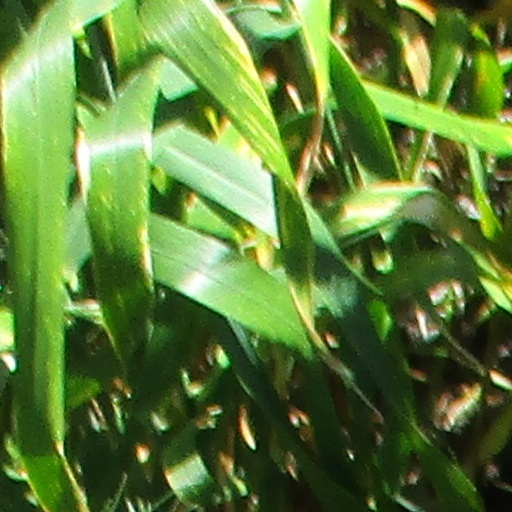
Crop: wheat